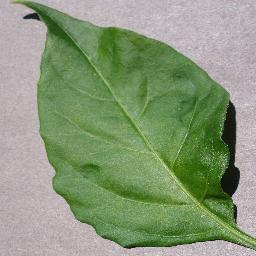
Label: Pepper,_bell___healthy